Sam's Point Preserve

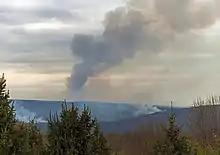
A distant ridge, seen as spring appears to be emerging, with two areas from which white smoke is rising. In the center a large plume of smoke, dark against a cloudy late afternoon sky through which some sunlight is penetrating, rises and bends to the right. In front are some evergreens.

In late April 2016, a fire of unknown origin burned of the park and nearby woodlands. Emanating from the Verkeederkill Falls trail the fire quickly spread northwest across the plateau as well as adjacent terrains. Containing the fire required nearly a week of effort from over 300 responders from local and state agencies; no structural damage and only minor injuries were reported. Although much of Minnewaska State Park reopened soon after the blaze, the Sam's Point section remained completely closed until Memorial Day weekend; at that time, only selected trails at Sam's Point were re-opened to the public to prevent the introduction of invasive species to the recovering landscape.